Age of Panic

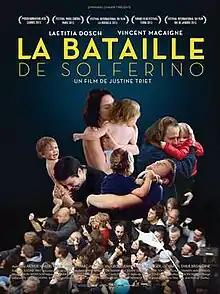
Film poster

Age of Panic ("The Battle of Solferino") is a 2013 French comedy drama film written and directed by Justine Triet. It was nominated for Best First Feature Film at the 2014 César Awards.